Saraswati

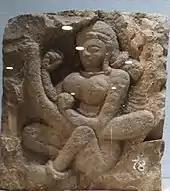
Saraswati, 3rd century CE with veena, Manasa-Mandsaur area.

Sarasvati first appears in the "Rigveda" (c. 1500 – 1000 BCE), the most ancient source of the Vedic religion. Sarawsati holds significant religious and symbolic value in the Rigveda, as a deified entity embodying attributes of abundance and power. Primarily linked with the celestial domain of Waters (Apas) and the formidable Storm Gods (Maruts), this deity forms an integral triadic association alongside the sacrificial goddesses Ila and Bharati within the pantheon.